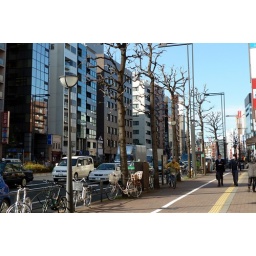
Near Yotsuya Station in Tokyo. The day was beautiful with a clear blue sky.